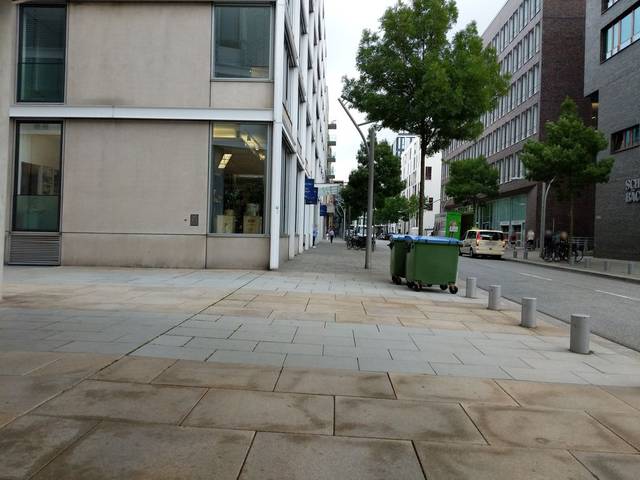
Region: Germany
Coordinates: 53.542, 9.99